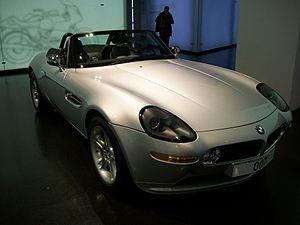
Le monde ne suffit pas est un film américano-britannique réalisé par Michael Apted, sorti en 1999. C'est le 19ᵉ opus de la série des films de James Bond produite par EON Productions. Pierce Brosnan y incarne James Bond pour la troisième fois. Sophie Marceau rejoint la liste des Françaises qui ont joué le rôle de James Bond girl.